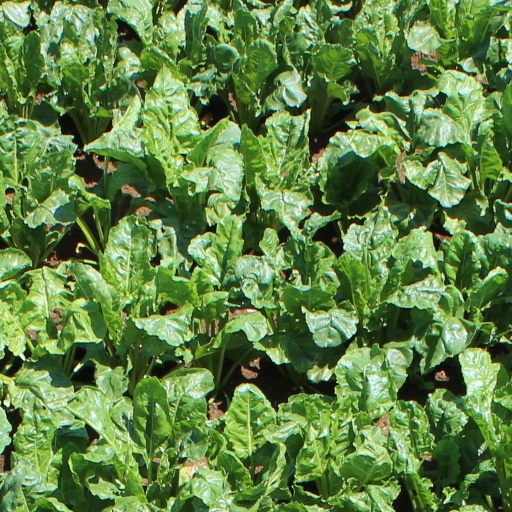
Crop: sugar beet